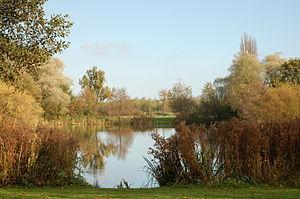
Le parc Flevo à Amsterdam